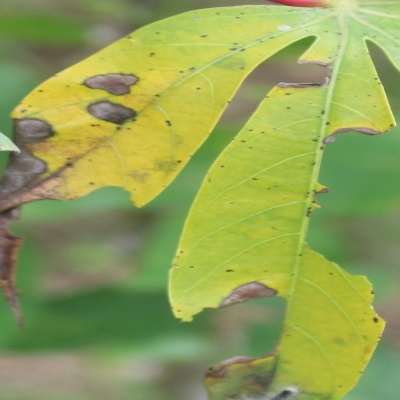
Crop: Cassava
Condition: brown spot